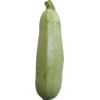
Label: Zucchini 1